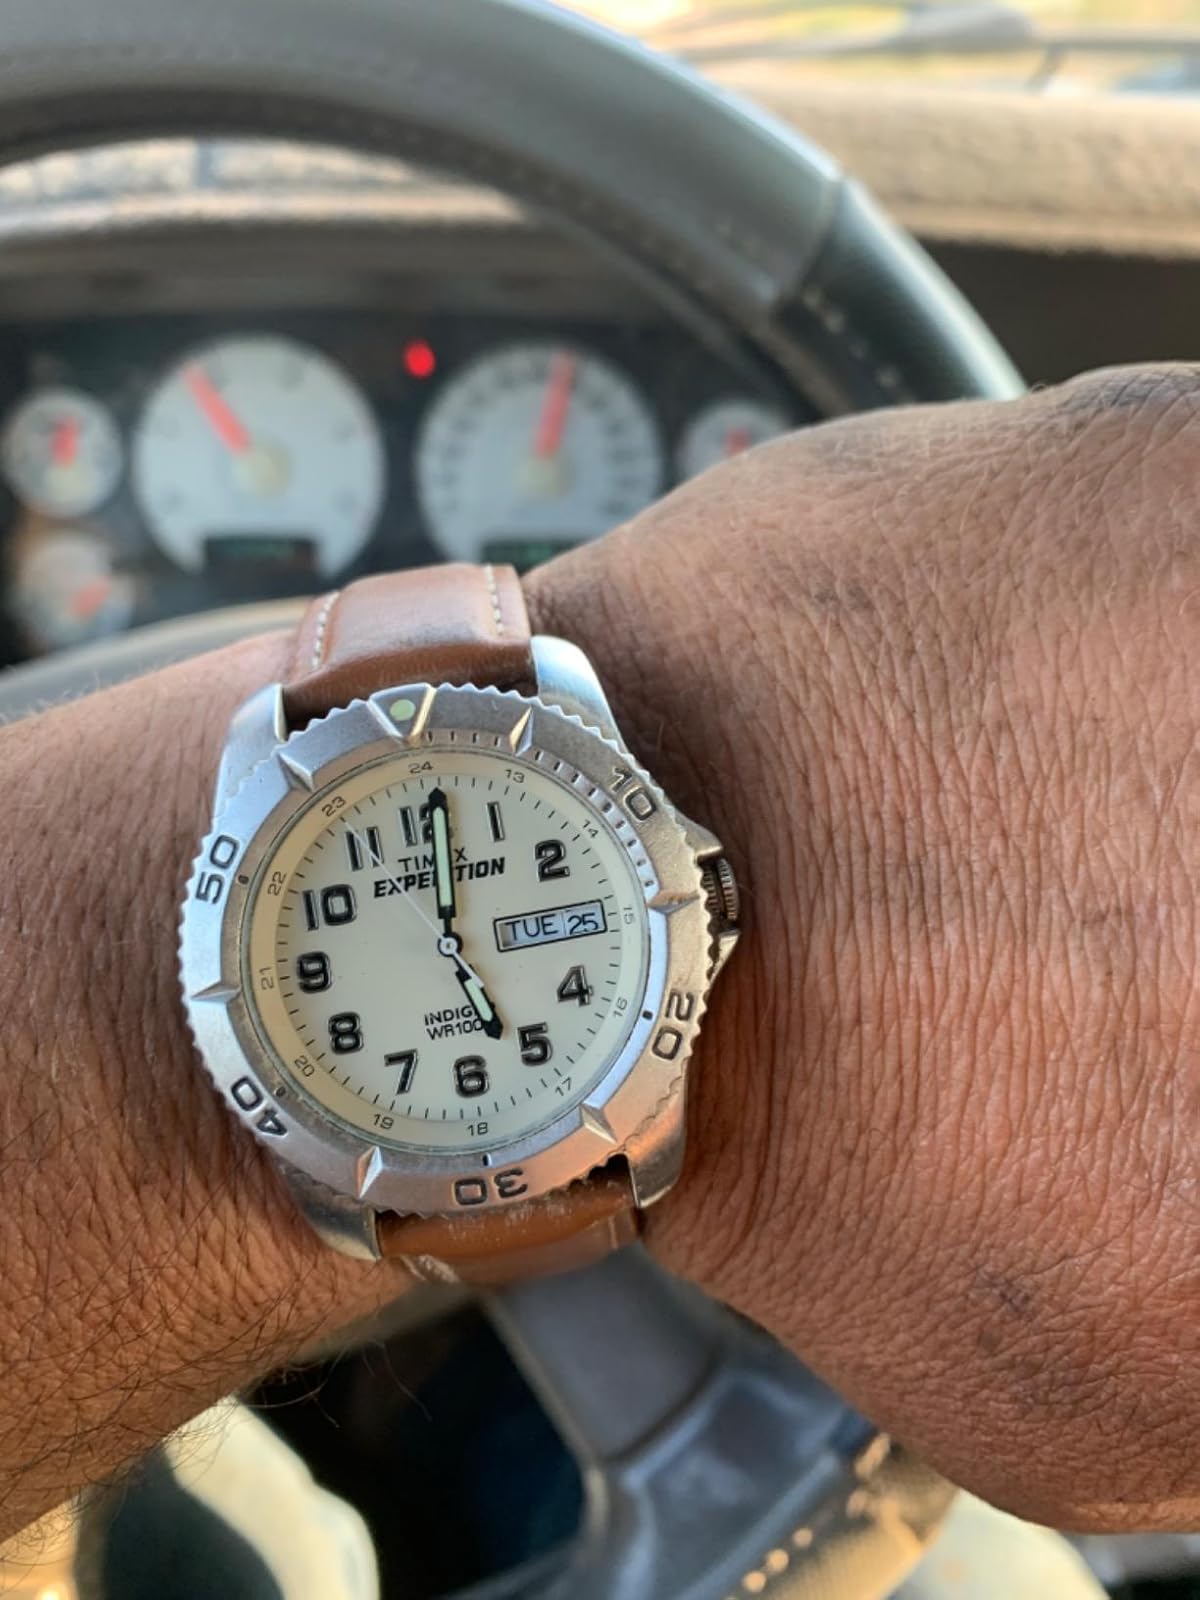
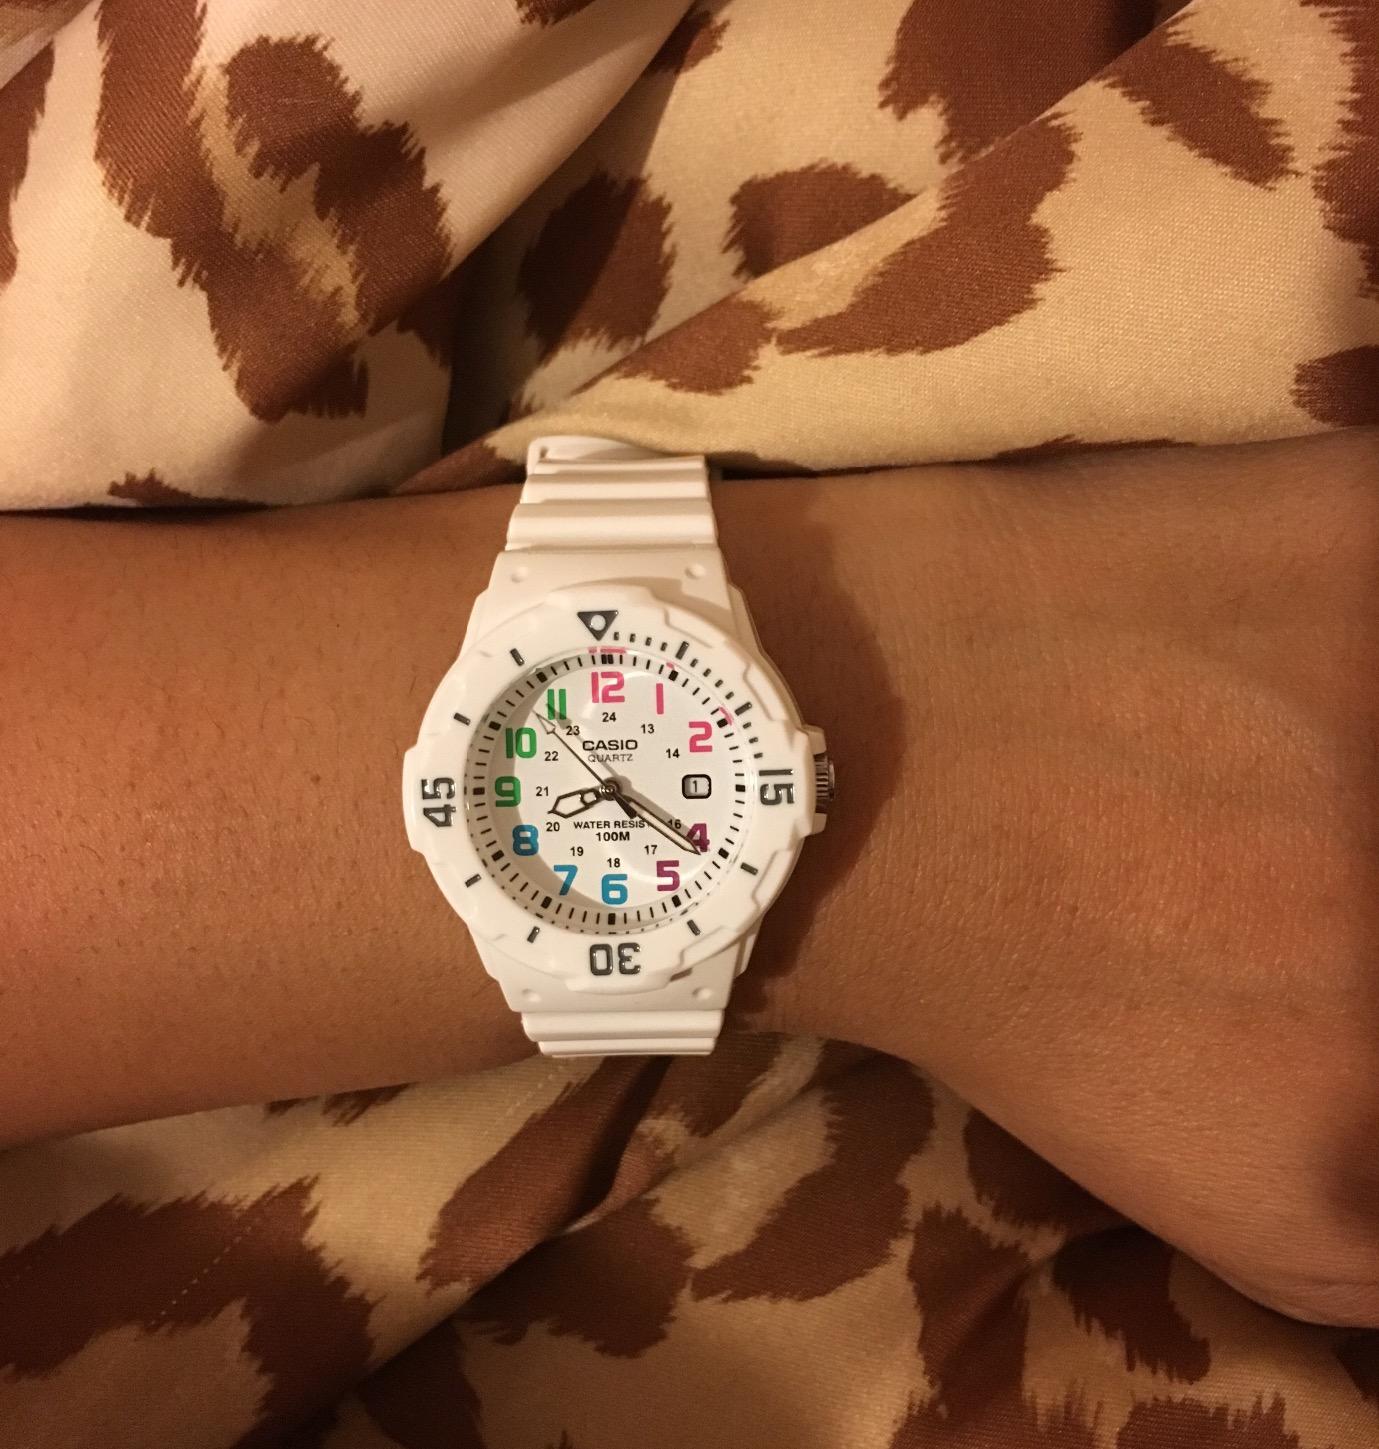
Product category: accessories_watch
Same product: no